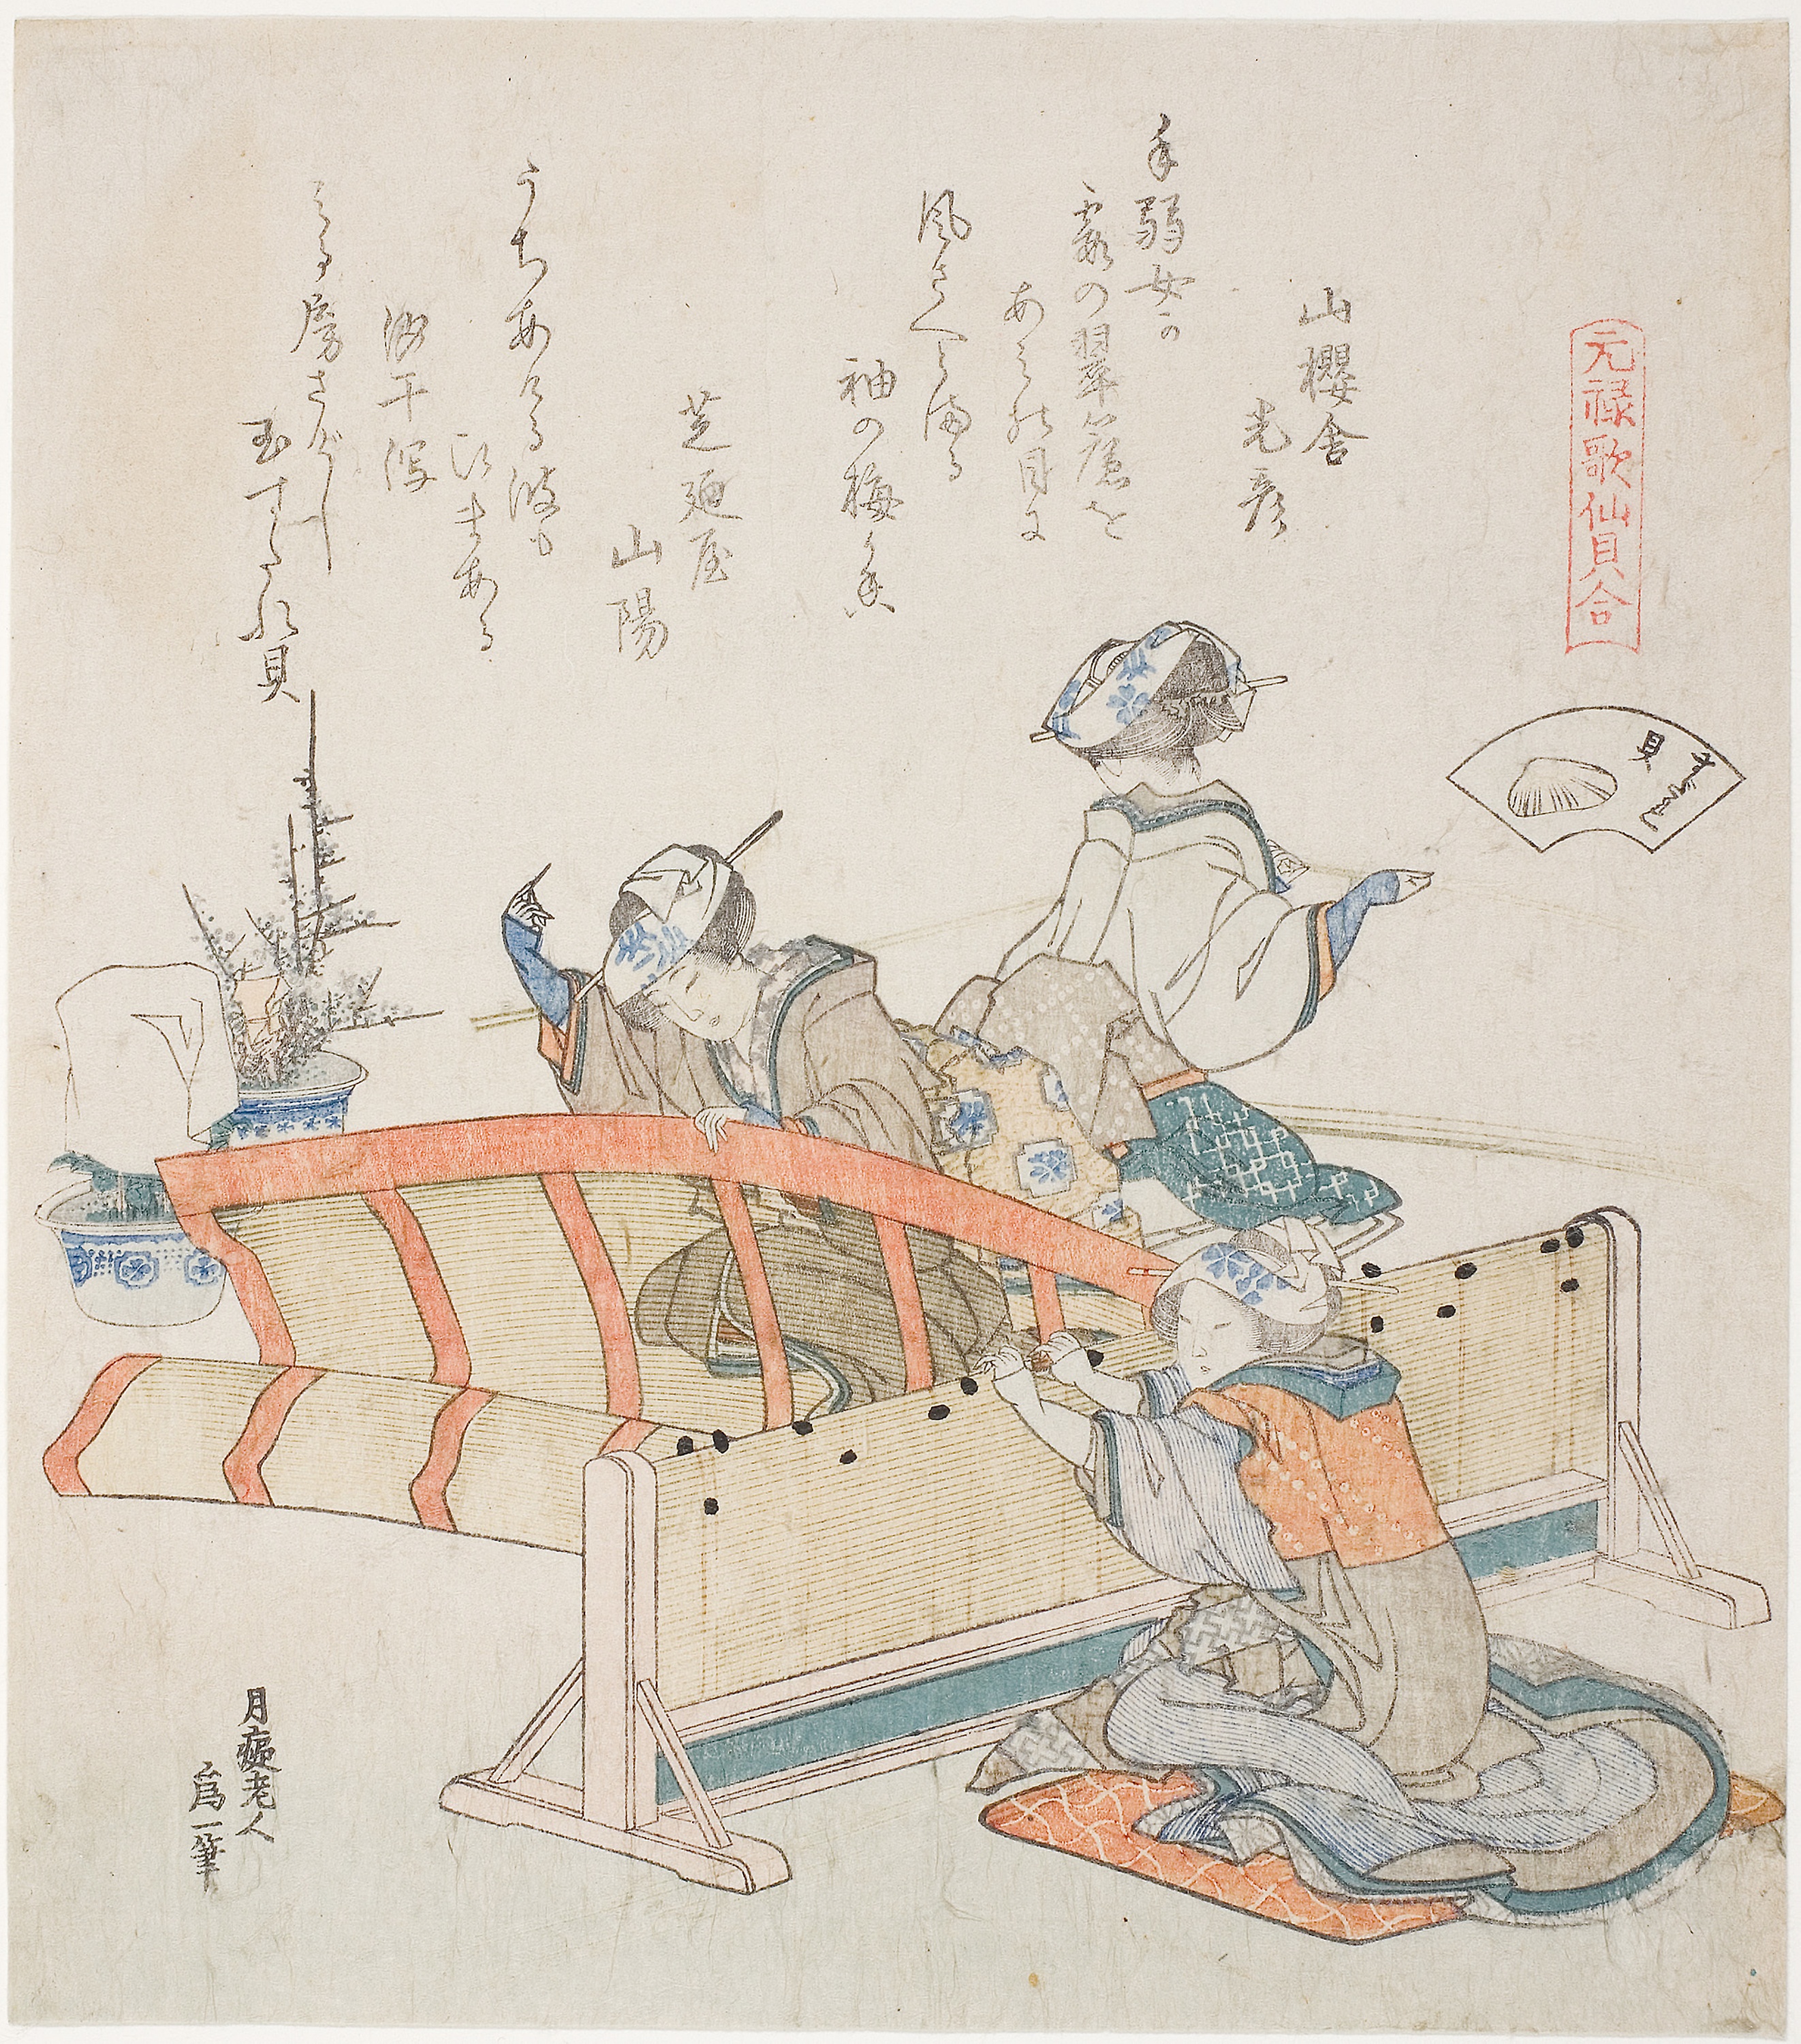
mammal, art, cartoon, illustration, paper, font, printmaking, artwork, drawing